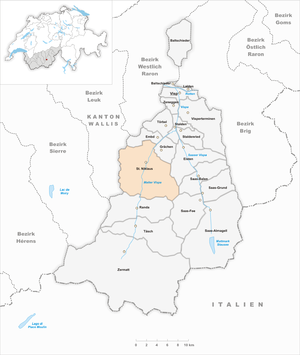
Saint-Nicolas, appelée en allemand Sankt Niklaus, est une commune suisse du canton du Valais, située dans le district de Viège.